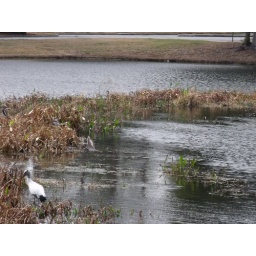
cute little birds flying against dark background